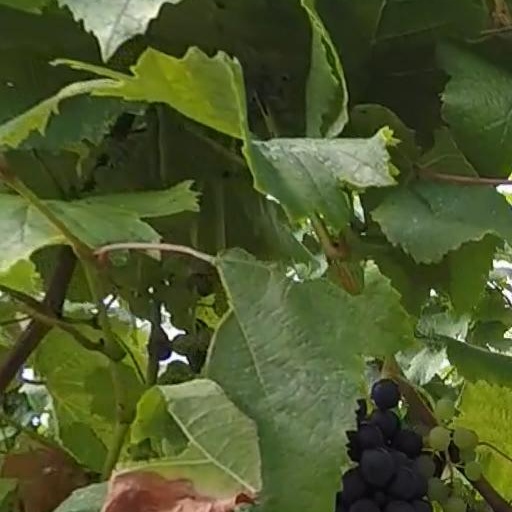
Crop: grape